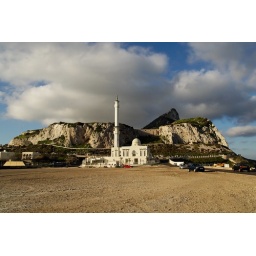
The white Mezquita in the southern corner of Gibraltar.Taken on our road trip in late Feb.